Springfield, Illinois

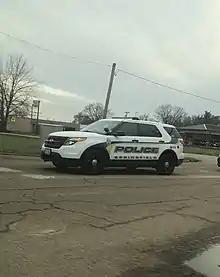
Ford Police Interceptor Utility

Many of the jobs in the city center around state government, which is headquartered in Springfield. As of 2002, the State of Illinois is both the city's and county's largest employer, employing 17,000 people across Sangamon County. As of February 2007, government jobs, including local, state, and county, account for about 30,000 of the city's non-agricultural jobs. Trade, transportation and utilities, and the health care industries each provide between 17,000 and 18,000 jobs to the city. The largest private sector employer in 2002 was Memorial Health System with 3,400 people working for the organization. According to estimates from the "Living Wage Calculator" the living wage for the city of Springfield is $7.89 per hour for one adult, approximately $15,780 working 2,000 hours per year. For a family of four, costs are increased and the living wage is $17.78 per hour within the city. According to the United States Department of Labor's Bureau of Labor Statistics (BLS), the Civilian Labor force dropped from 116,500 in September 2006 to 113,400 in February 2007. In addition, the unemployment rate rose during the same time period from 3.8% to 5.1%.